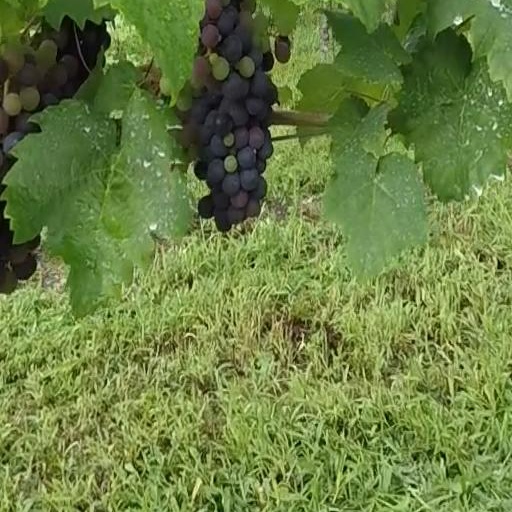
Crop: grape